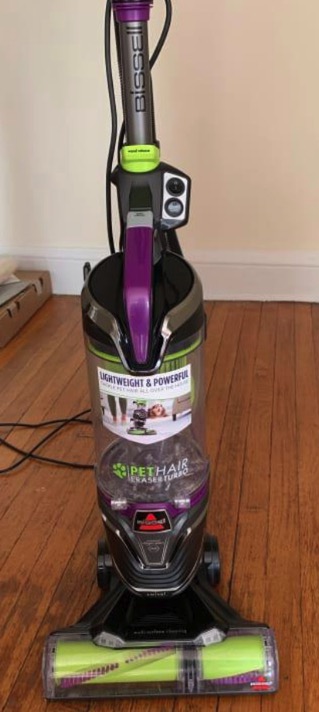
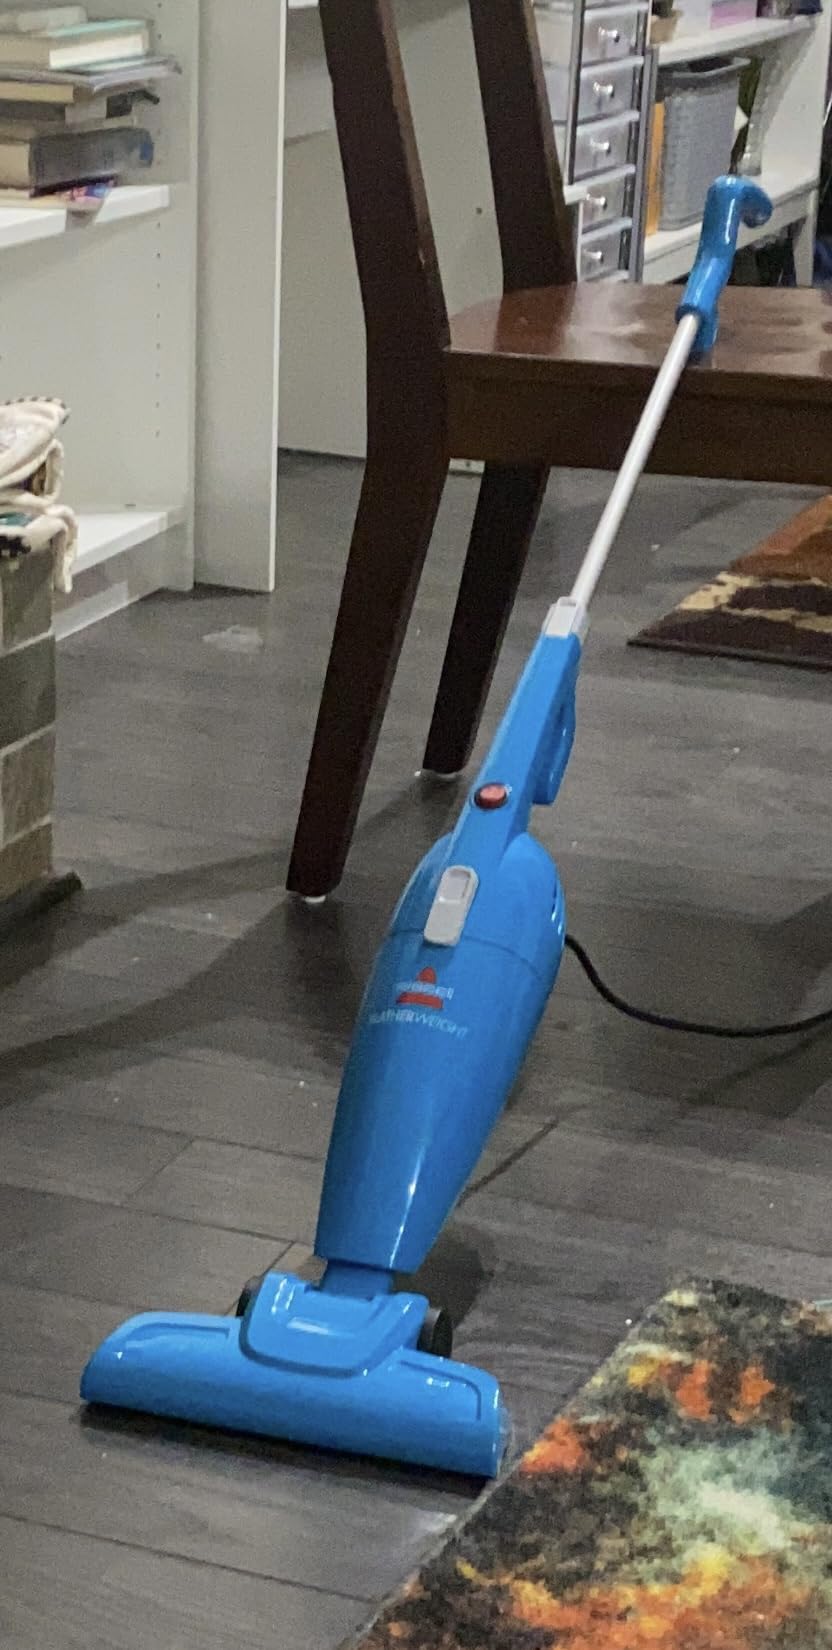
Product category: items_vacuum
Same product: no